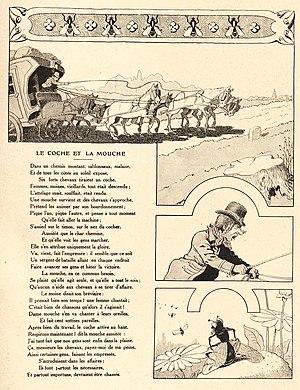
Le Coche et la Mouche est la neuvième fable du livre VII de Jean de La Fontaine situé dans le second recueil des Fables de La Fontaine, édité pour la première fois en 1678.